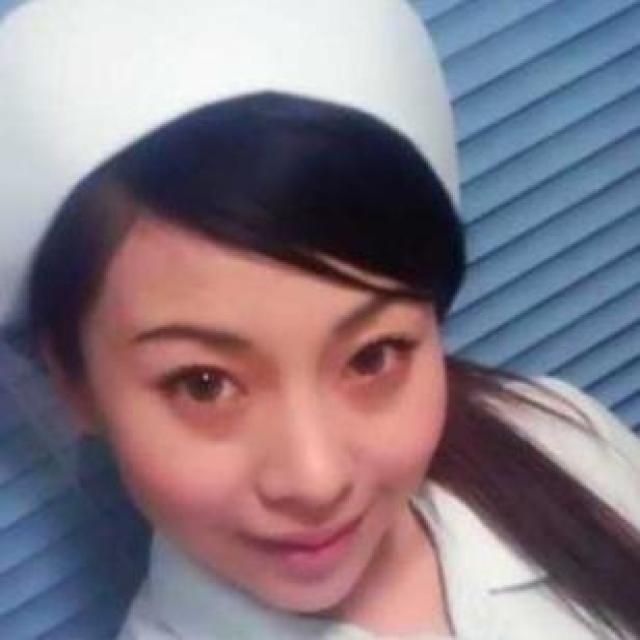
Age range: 21-44